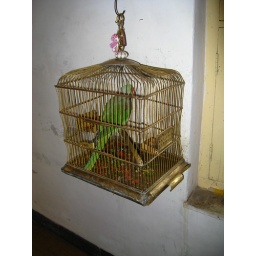
The owner of our guest house had this parrot in a cage on the first floor.